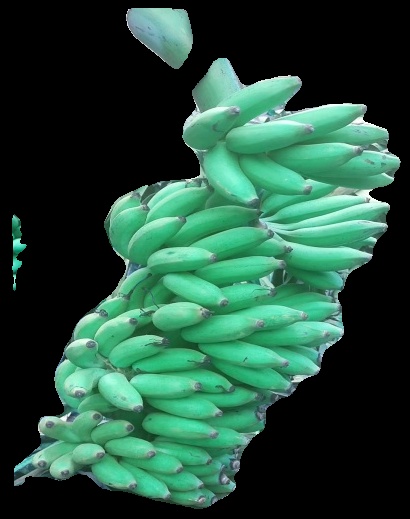
Variety: elakki-bale
Grade: grade1